Kate Lackey

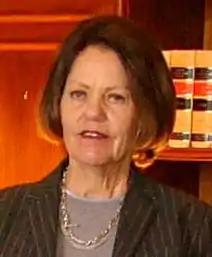
Kate Lackey 2008 (cropped)

Kate Lackey is a diplomat from New Zealand who was their high Commissioner to Australia (2002-2005) and in 1997, was appointed their first female Deputy Secretary of Foreign Affairs and Trade.